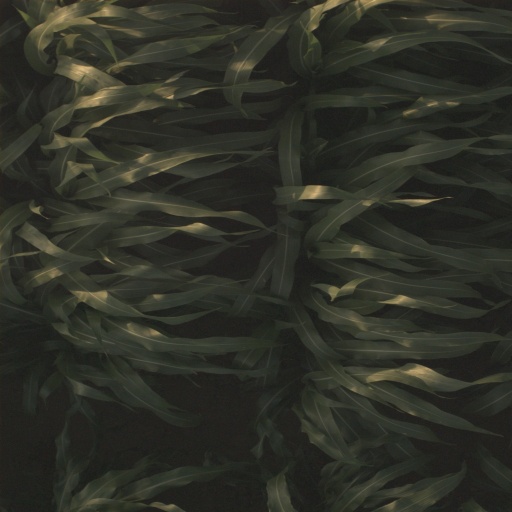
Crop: sorghum